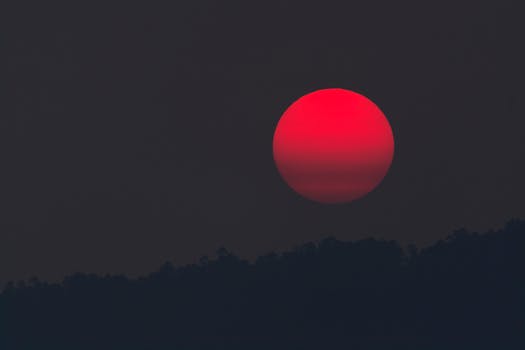
Label: No Watermark